Kunino Point

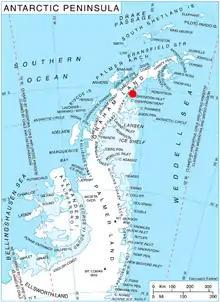
Location of Blagoevgrad Peninsula in Graham Land, Antarctic Peninsula.

Kunino Point (‘Nos Kunino’ \'nos ku-ni-'no\) is a rocky point on Blagoevgrad Peninsula, Oscar II Coast, Graham Land in Antarctica, the south extremity of an eponymous ridge extending 2.4 by 2 km on the north coast of Exasperation Inlet. Formed in 2002 as a result of the disintegration of Larsen Ice Shelf in the area.